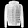
Label: Coat